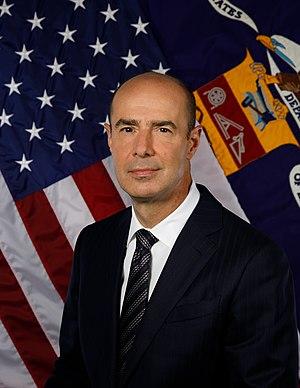
Le secrétaire au Travail des États-Unis est le chef du département du Travail qui exerce le contrôle sur l'ensemble du département, veille au respect et suggère des lois concernant le travail, les syndicats et les relations entre employé et employeur.
La présidence de Donald Trump, 45ᵉ président des États-Unis, débute le 20 janvier 2017, faisant suite à celle de Barack Obama. Le Parti républicain occupe alors la présidence en plus du Sénat et de la Chambre des représentants, alors qu'il est déjà majoritaire dans les deux assemblées lors du second mandat d'Obama. Durant la campagne, Donald Trump choisit comme colistier le gouverneur de l'Indiana, Mike Pence, qui occupe le poste de vice-président des États-Unis.
Eugene Scalia est un avocat et un homme politique américain. Il est secrétaire au Travail depuis le 30 septembre 2019.